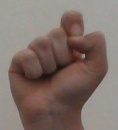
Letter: fa